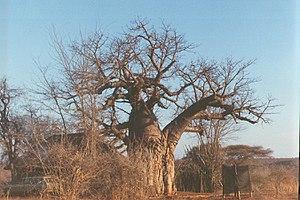
Le district de Chiredzi est une subdivision administrative de second ordre la province de Masvingo. Son siège administratif est Chiredzi.